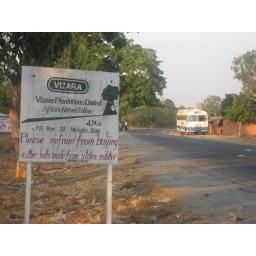
rubber plant sign at Matete road block near Kande Beach